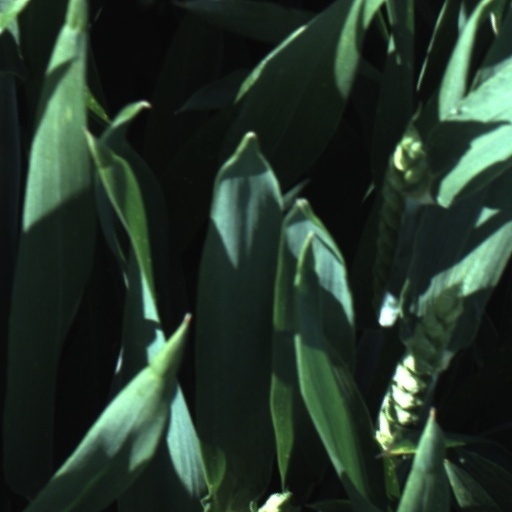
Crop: wheat